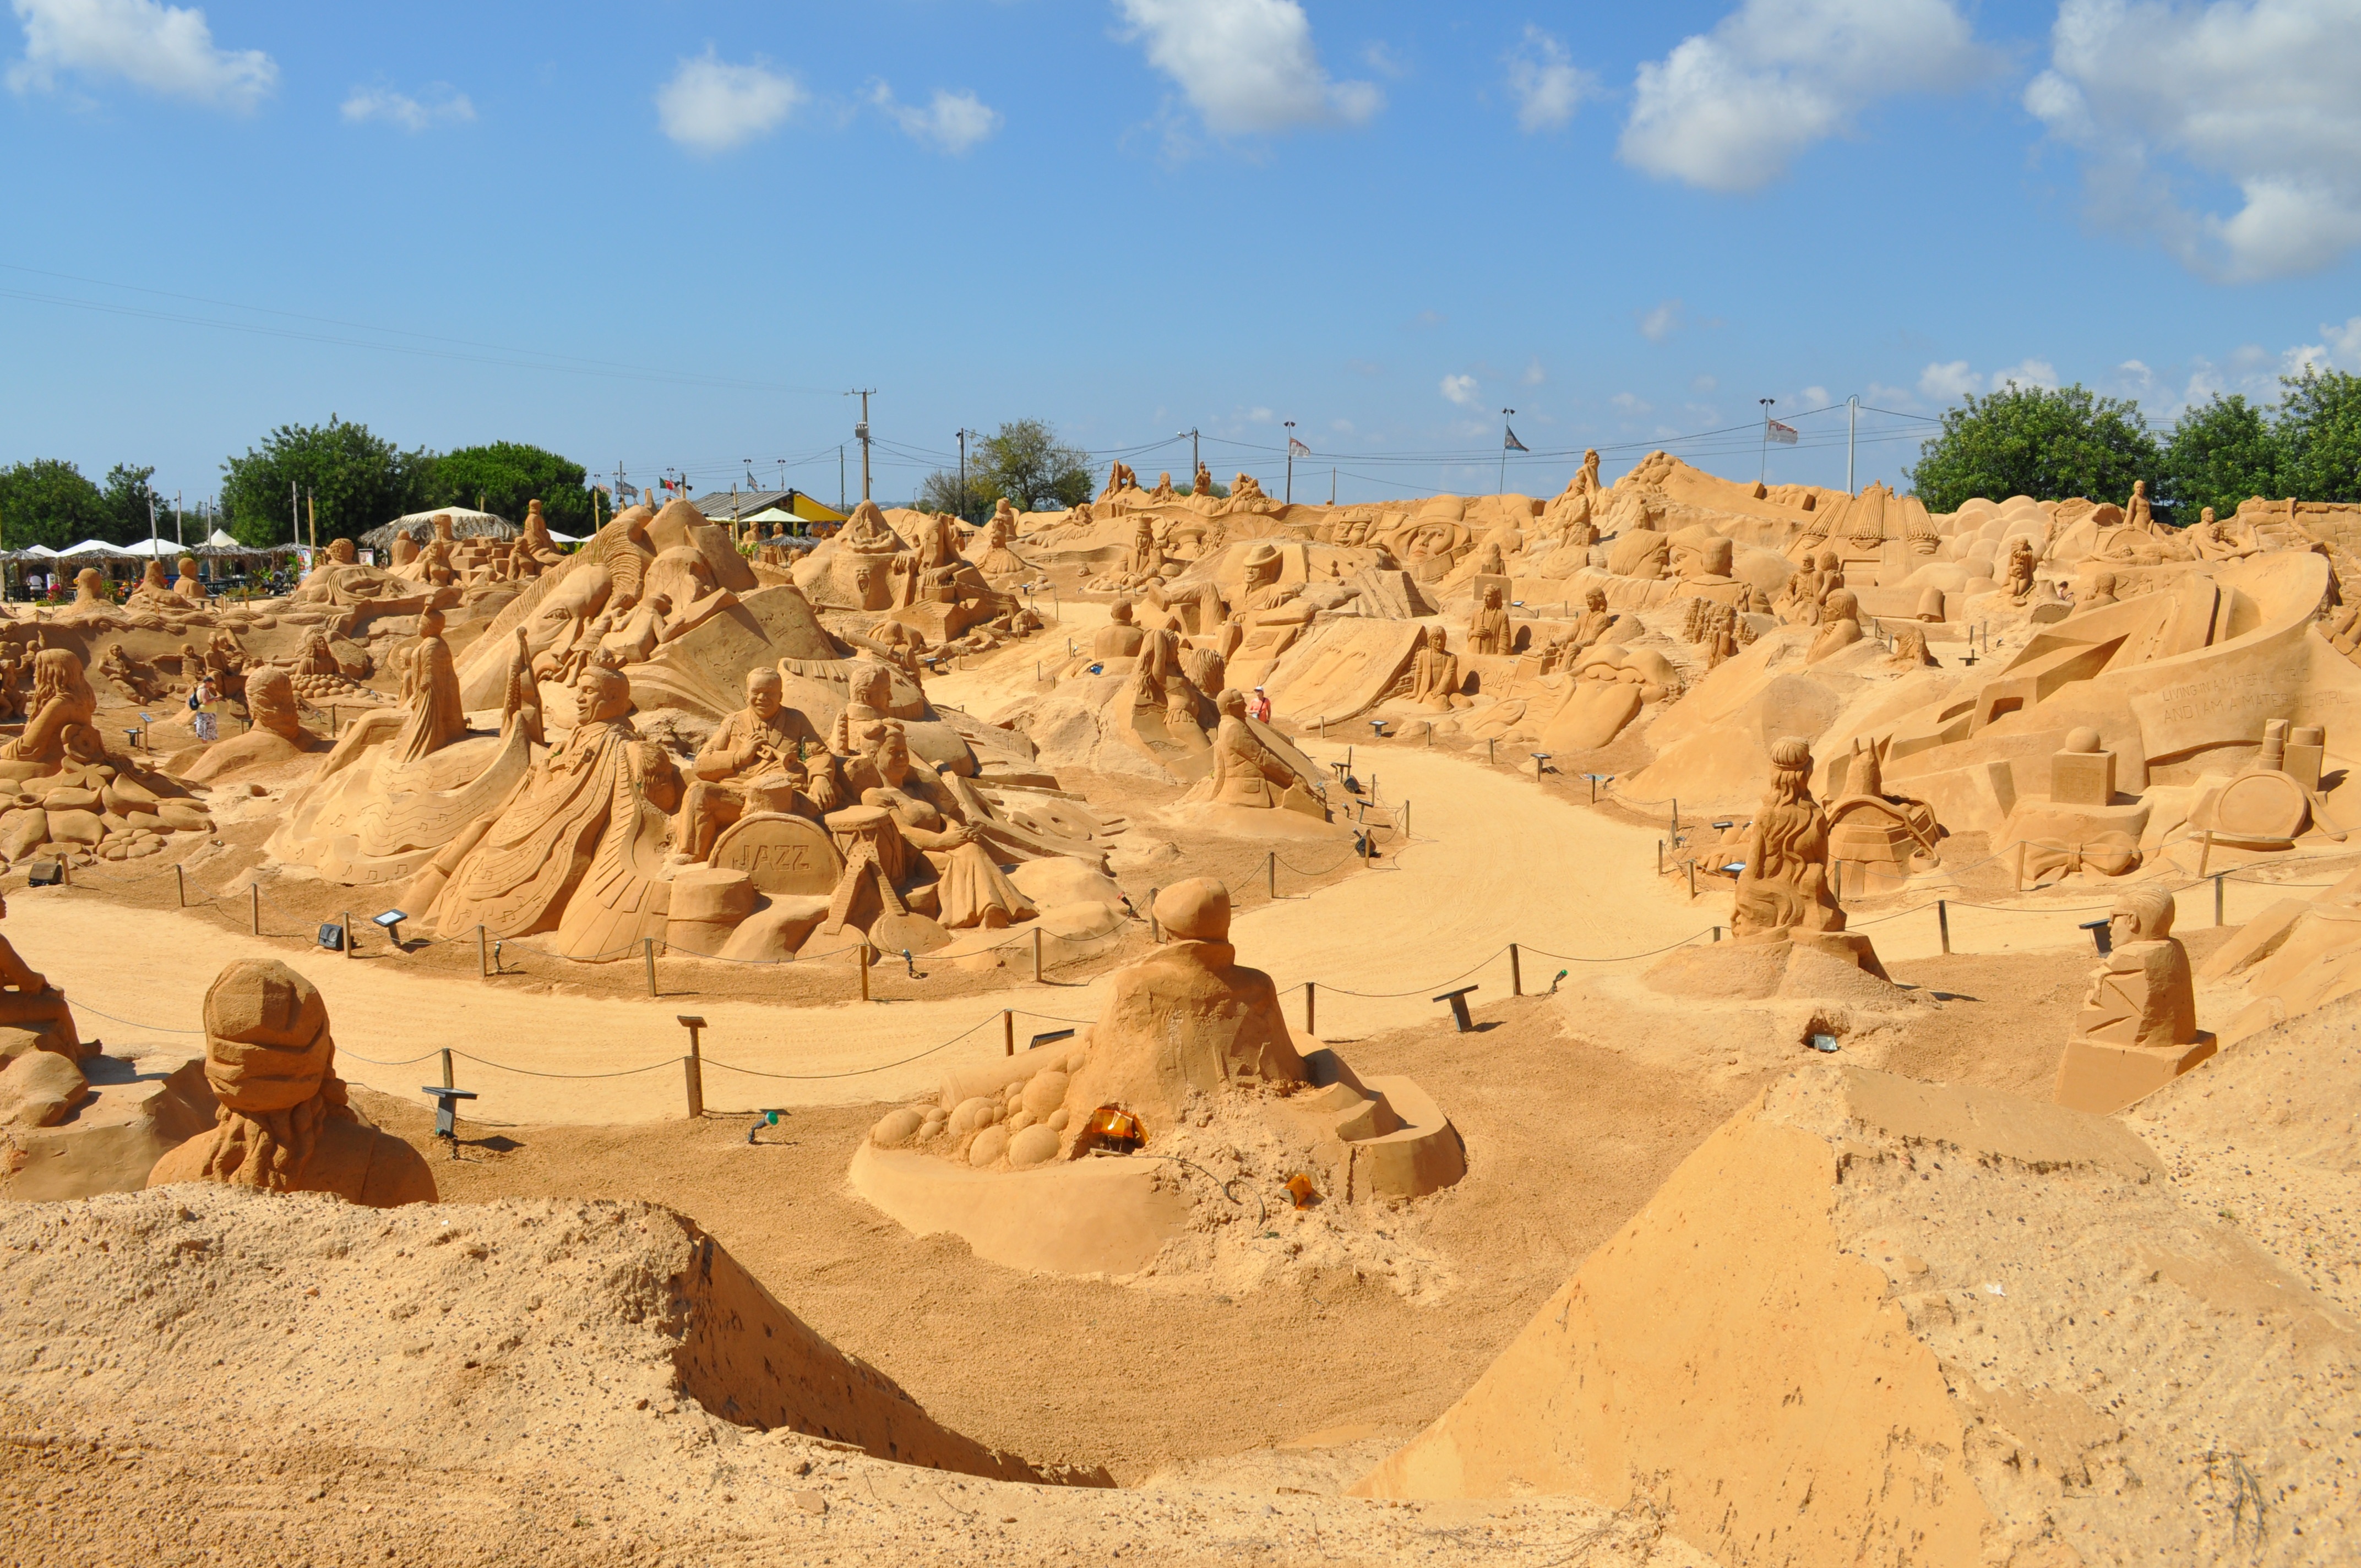
landscape, sand, desert, formation, statue, soil, sculpture, art, festival, figure, badlands, plateau, portugal, algarve, sahara, wadi, sandburg, landform, erg, sand sculpture, sand picture, natural environment, aeolian landform, fiesa